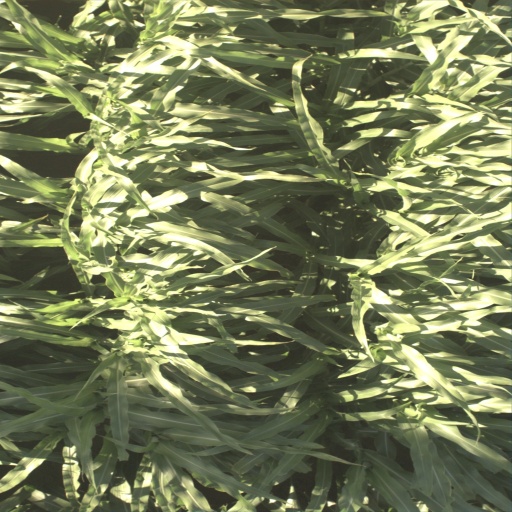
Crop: sorghum